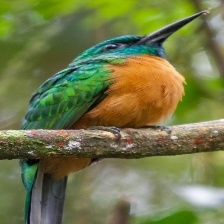
Species: GREAT JACAMAR
Scientific name: JACAMEROPS AUREUS